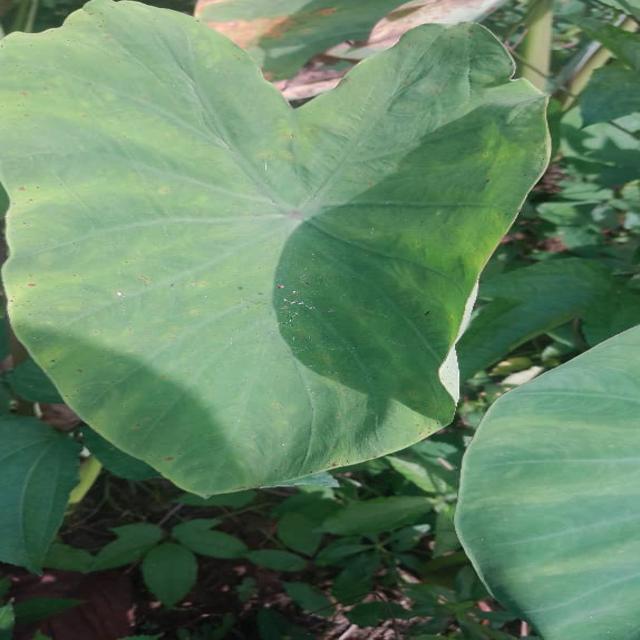
Label: Healthy